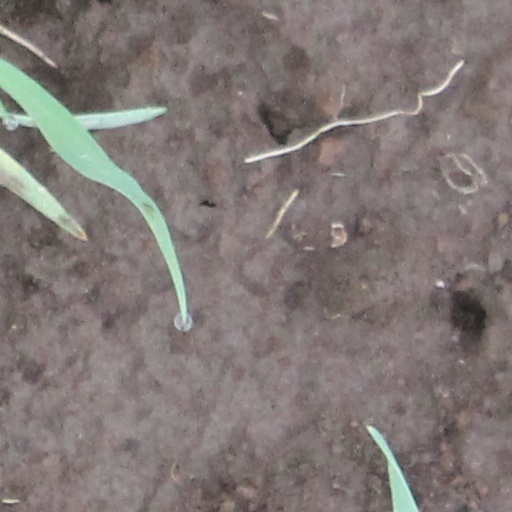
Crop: wheat